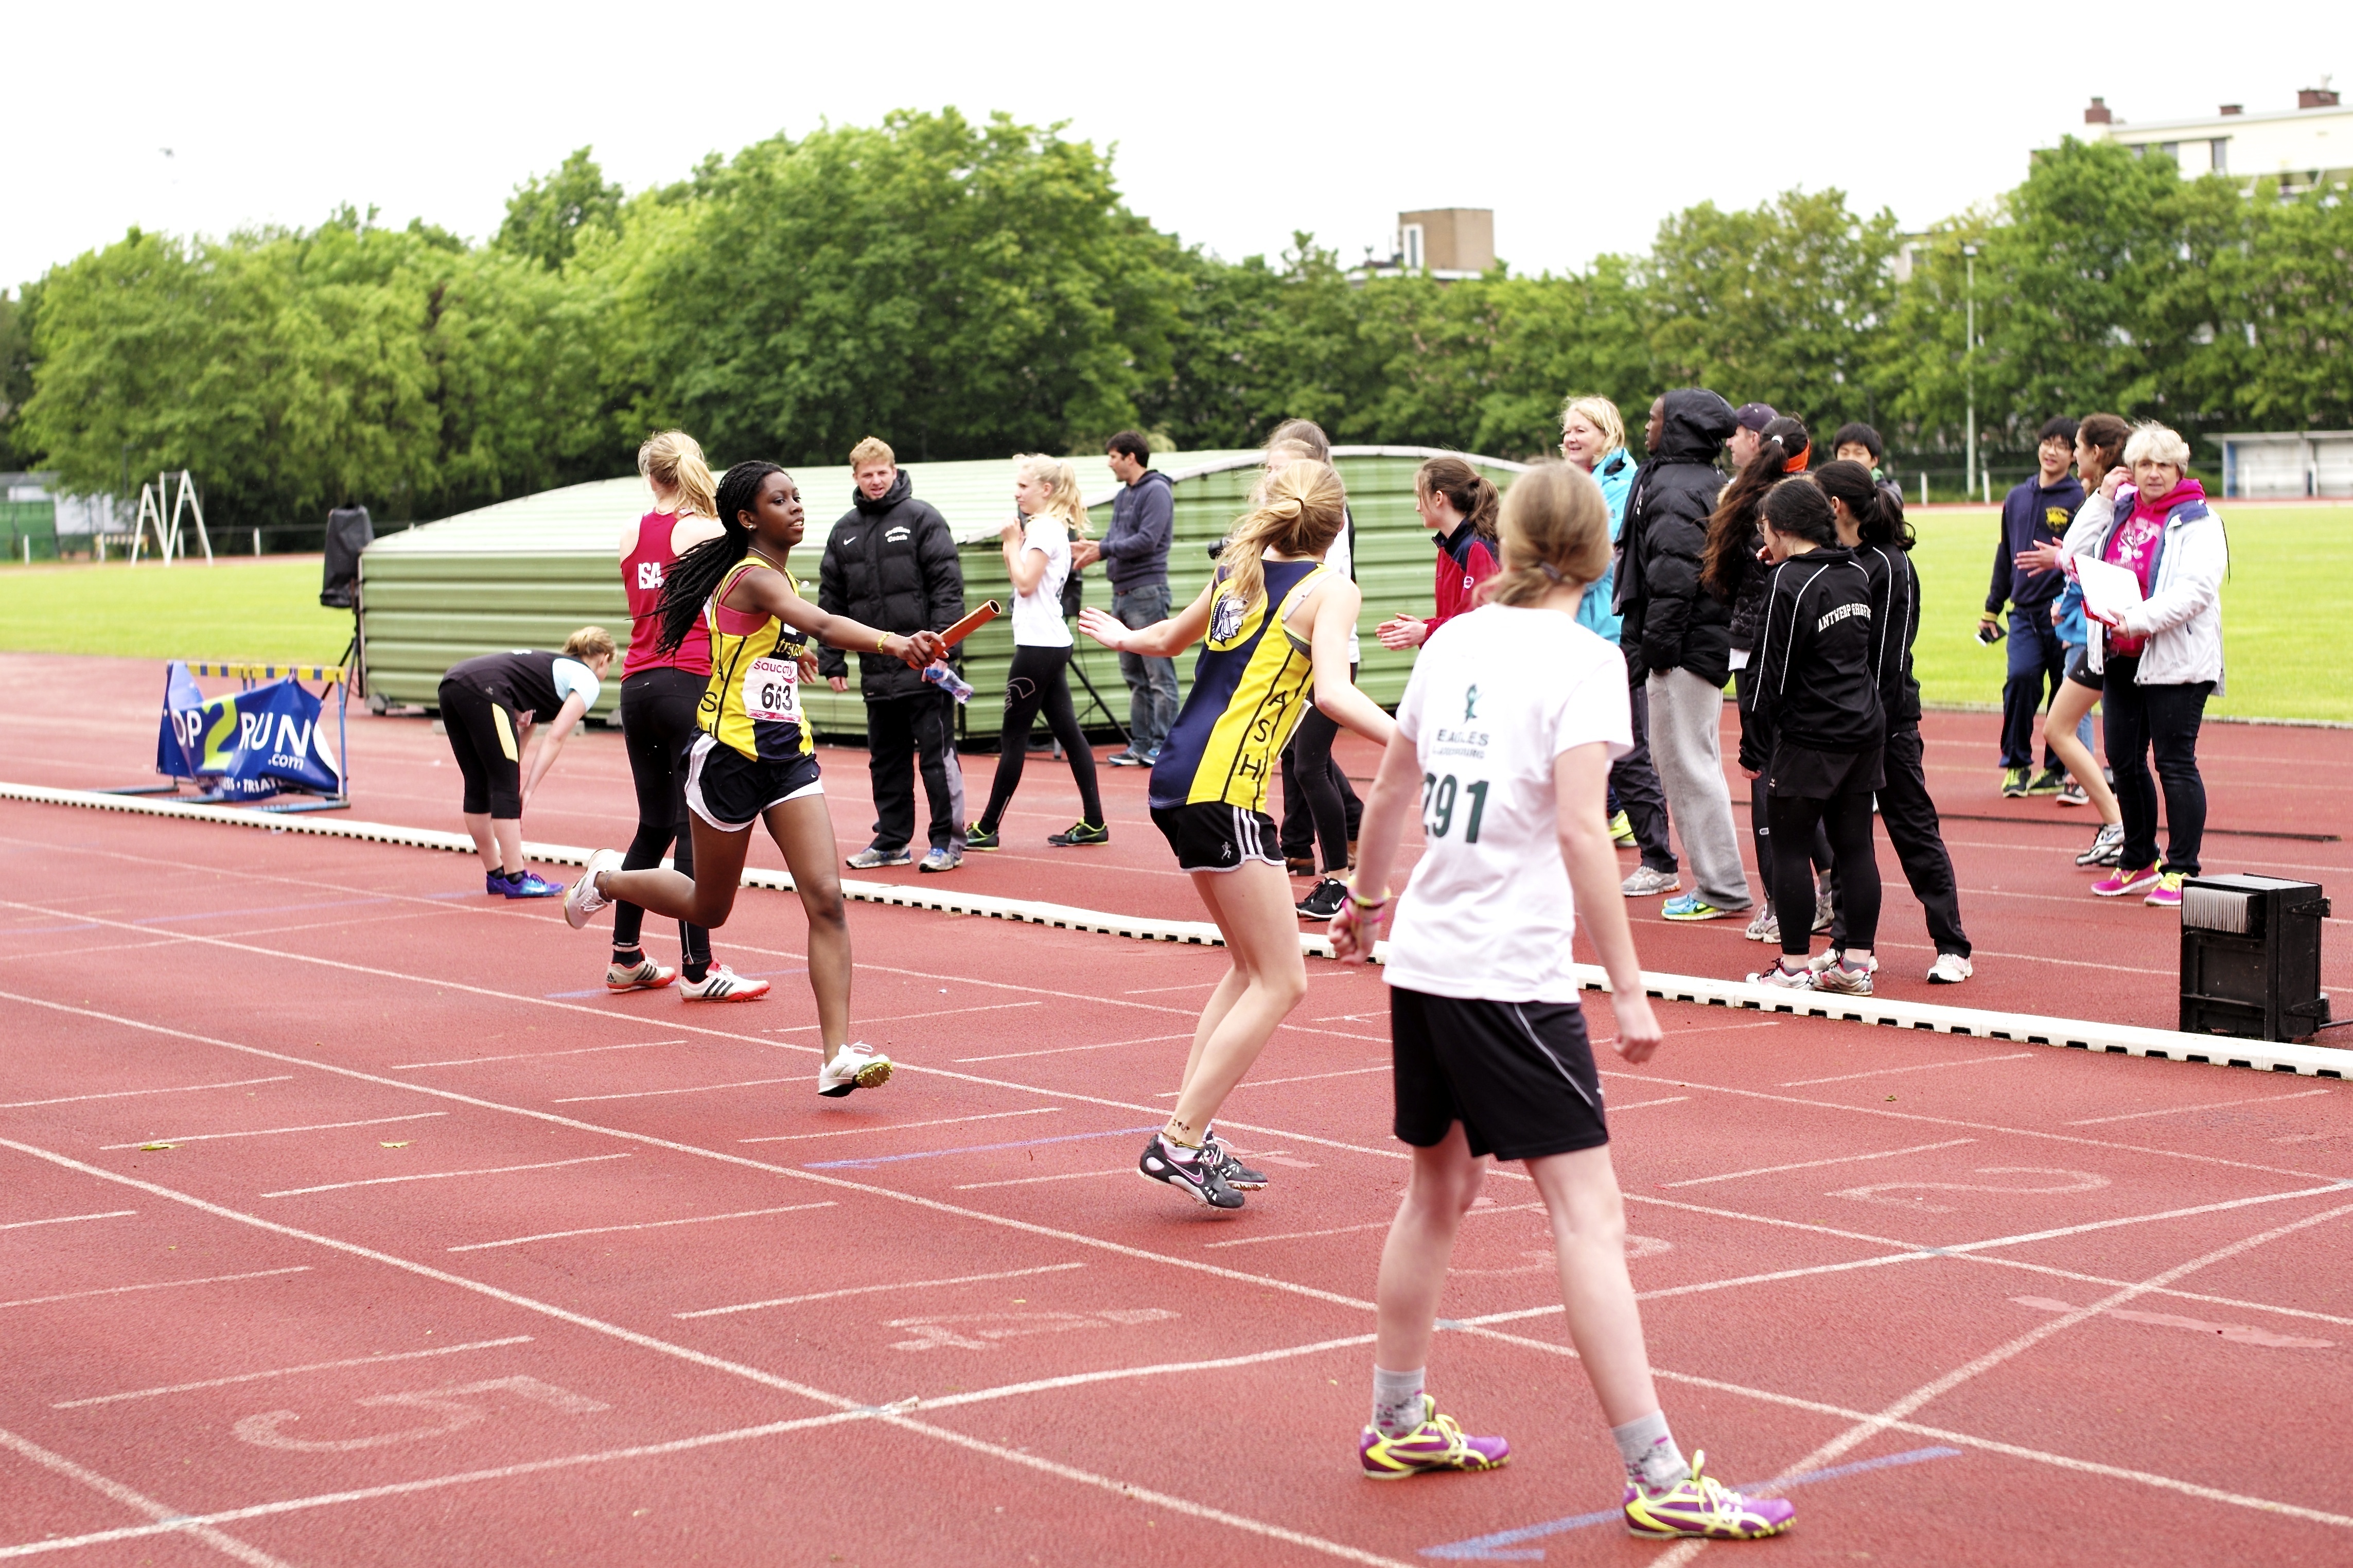
girl, track, sport, boy, running, run, runner, competition, sports, endurance, highschool, athletics, meet, sprint, trackfield, endurance sports, duathlon, track and field athletics, heptathlon, middle distance running, 800 metres, 4 100 metres relay